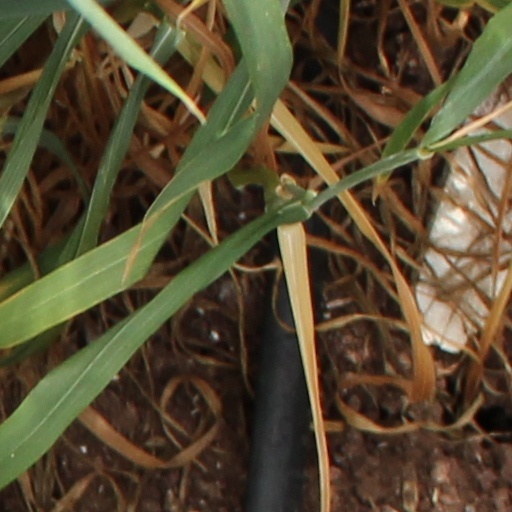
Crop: wheat